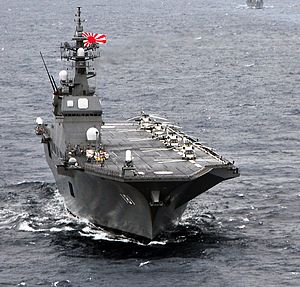
Japan / Forsvar
Hangarskibet Hyūga (af juridiske grunde kaldet en "helikopterbærende destroyer"), taget i brug i 2009.
Japan er et land i øst-Asien. Det består af en øbue i Stillehavet, øst for den koreanske halvø.